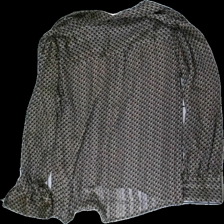
View: back
Type: Shirt
Category: Ladies
Brand: Not in the list
Brand text on label: First Class Collection
Colors: Beige, Black, Orange, Multicolor
Material: 100% polyester
Pattern: Other
Cut: Regular
Size: M
Season: All
Price range: 50-100
Recommended usage: Reuse